Alfred Holmes

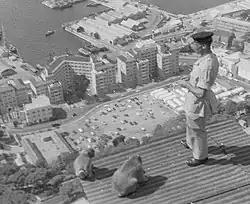
Sgt. Alfred Holmes alongside two Gibraltar Barbary macaques, looking down on the city of Gibraltar.

In the 1950s, Holmes enlisted in the Gibraltar Regiment where he later ascended to the rank of sergeant. He was appointed as a non-commissioned officer of "Officer-in-Charge of the Apes".